Hani Zurob

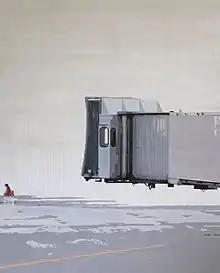
Hani Zurob's Flying Lesson #4 (2010), Acrylic and Pigments on Canvas, 200 x 160 cm - featured on the cover of Between Exits: Paintings by Hani Zurob

"Between Exits: Paintings by Hani Zurob" is the first monograph on the work of Hani Zurob from 2002–2012. It was published in 2012 by Black Dog Publishing. Author Kamal Boullata presents the chronological development of Zurob's work alongside the personal and political histories that influenced it, and Jean Fischer provided the introduction. "Hani's practice provides an important voice in contemporary Palestinian Culture, as well as a significant contribution to the creation of an Arab Aesthetic. Ultimately though, while Zurob's Art gives powerful expression to the Palestinian collective experience, it can also be seen in the context of more universal themes of personal identity and embraces humanity beyond the Palestinian context," wrote Black Dog Publishing.